Beuchat

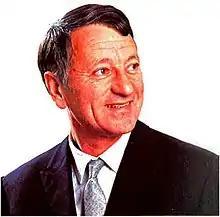
Georges Beuchat in 1980

Beuchat International, better known as Beuchat, is a company that designs, manufactures and markets underwater equipment. It was established in 1934 in Marseille, France, by Georges Beuchat, who descended from a Swiss watchmaking family.